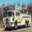
Label: truck